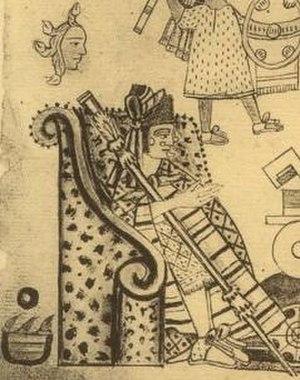
Le Codex Azcatitlán, connu jadis également sous le nom d’Histoire mexicaine, est un codex colonial aztèque.